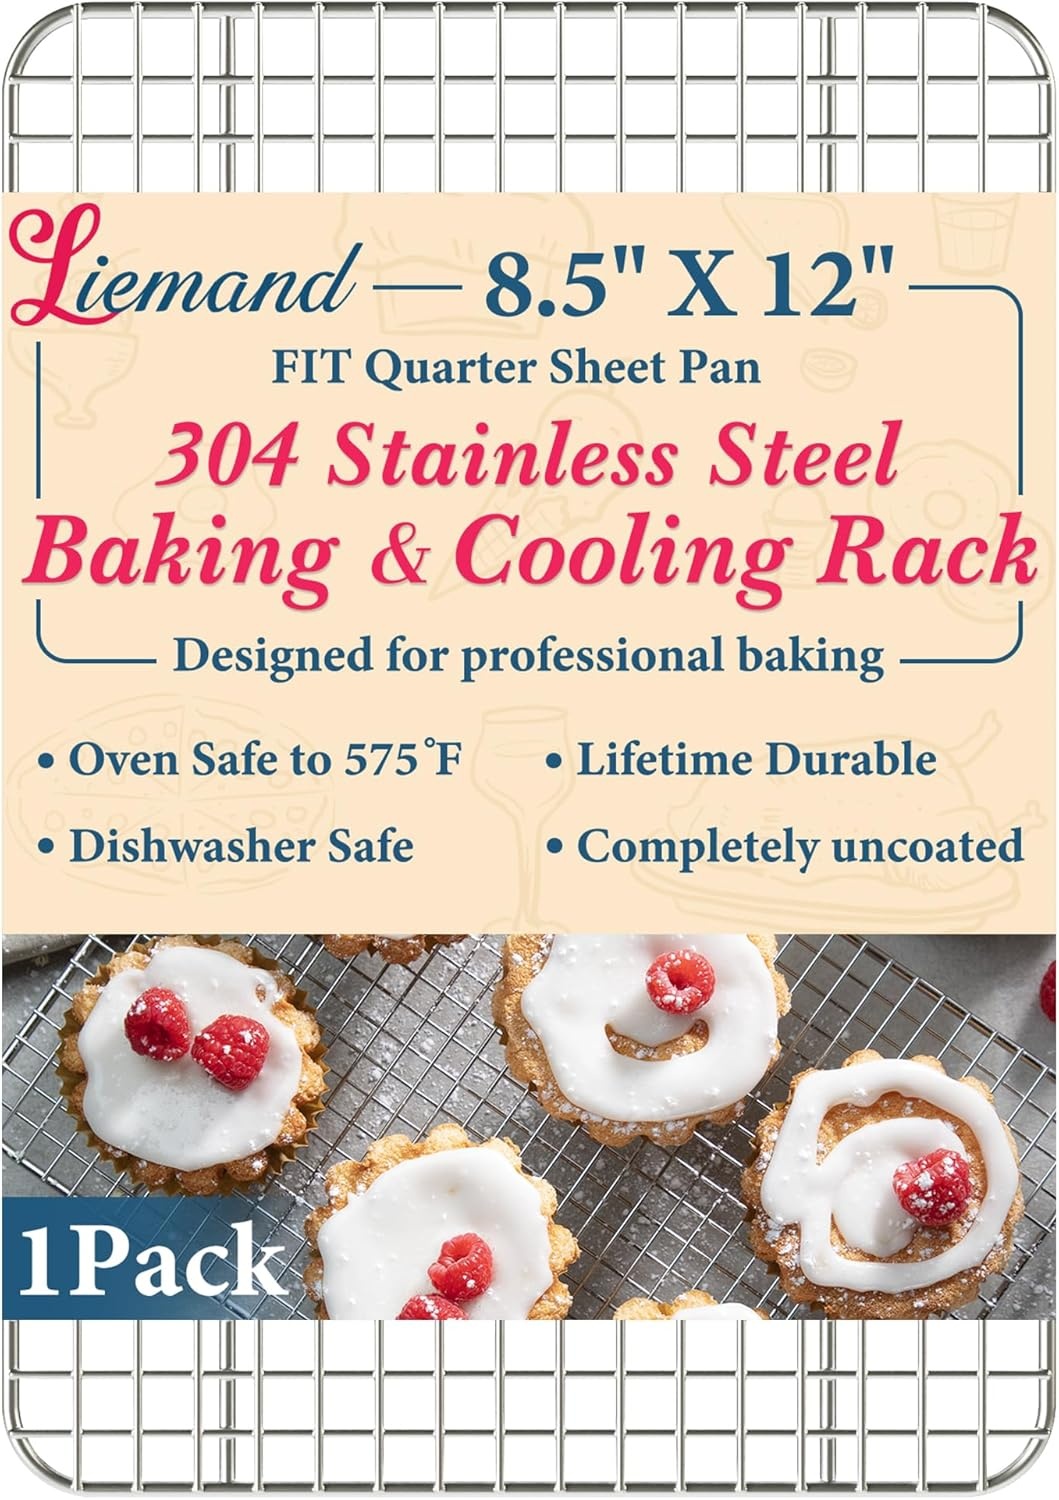
Cooling Racks for Cooking and Baking-8.5"x12" Oven Safe Premium Stainless Steel Heavy Duty Baking Rack Tight-Wire, Fits Quarter Sheet Pan for Roasting & Grilling & Cooking-1 Pack
About this item TRUSTWORTHY MATERIALS: Our wire cooling rack is made entirely of food-grade 304 stainless steel, with narrow mesh, smooth edges, and uniquely designed vertical support rods, making our racks more heavy-duty and more stable DISHWASHER ＆ OVEN SAFE: Our baking rack not contain metal plating or coating, making it dishwasher safe and also easy to hand wash. At the same time, the superior material allows stainless steel cooling racks to heat resistant up to 575°F, so than can used with confidence to roast, bake, grill, smoke, and dry with confidence PERFECT FITS HALF SHEET SIZE: Our cooling racks for baking measures 8.5 x 12x 0.7 inches and is designed to perfectly fit a 9x13 inch Quarter Sheet Pan (baking pan not included). The 6 higher support feet provide better air circulation, making your baking process more efficient, easy, and enjoyable MULTIPURPOSE KITCHEN TOOL: Beyond baking and cooking, This versatile rack transforms into whatever you need—a counter-saving dish drying station, a grill-ready BBQ companion for wonderful smoky marks, an ultra-stable fry station for crispy results, or even a stovetop riser to protect your table ULTIMATE GIFT FOR KITCHEN ENTHUSIASTS:Struggling to find a meaningful anniversary gift? Need something special for the baker, grill master, or home chef in your life? This multi-purpose roasting rack transforms holiday feasts and everyday cooking—perfectly crisping turkey, chicken, ham, and more on the grill, in the oven, or over flames
Brand: LIEMAND
Category: Home & Garden > Kitchen & Dining > Kitchen Appliance Accessories > Outdoor Grill Accessories > Outdoor Grill Racks & Toppers > Outdoor Grill Racks